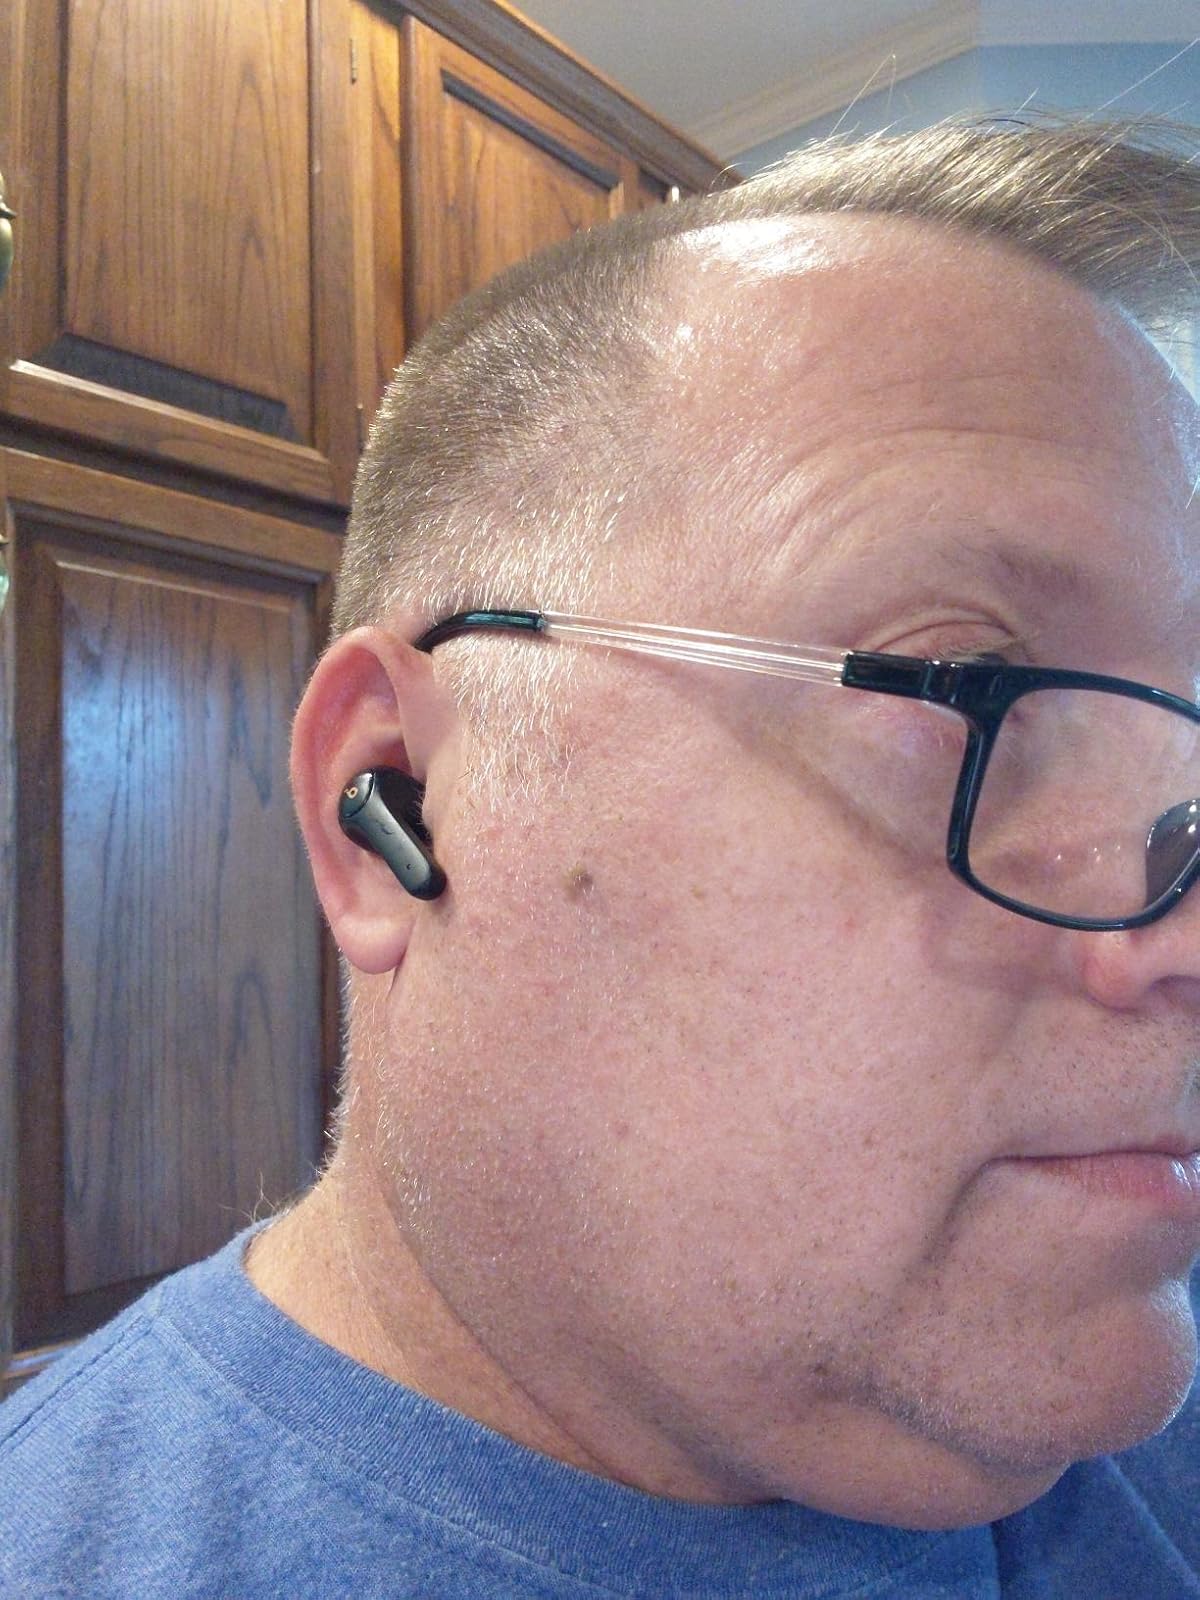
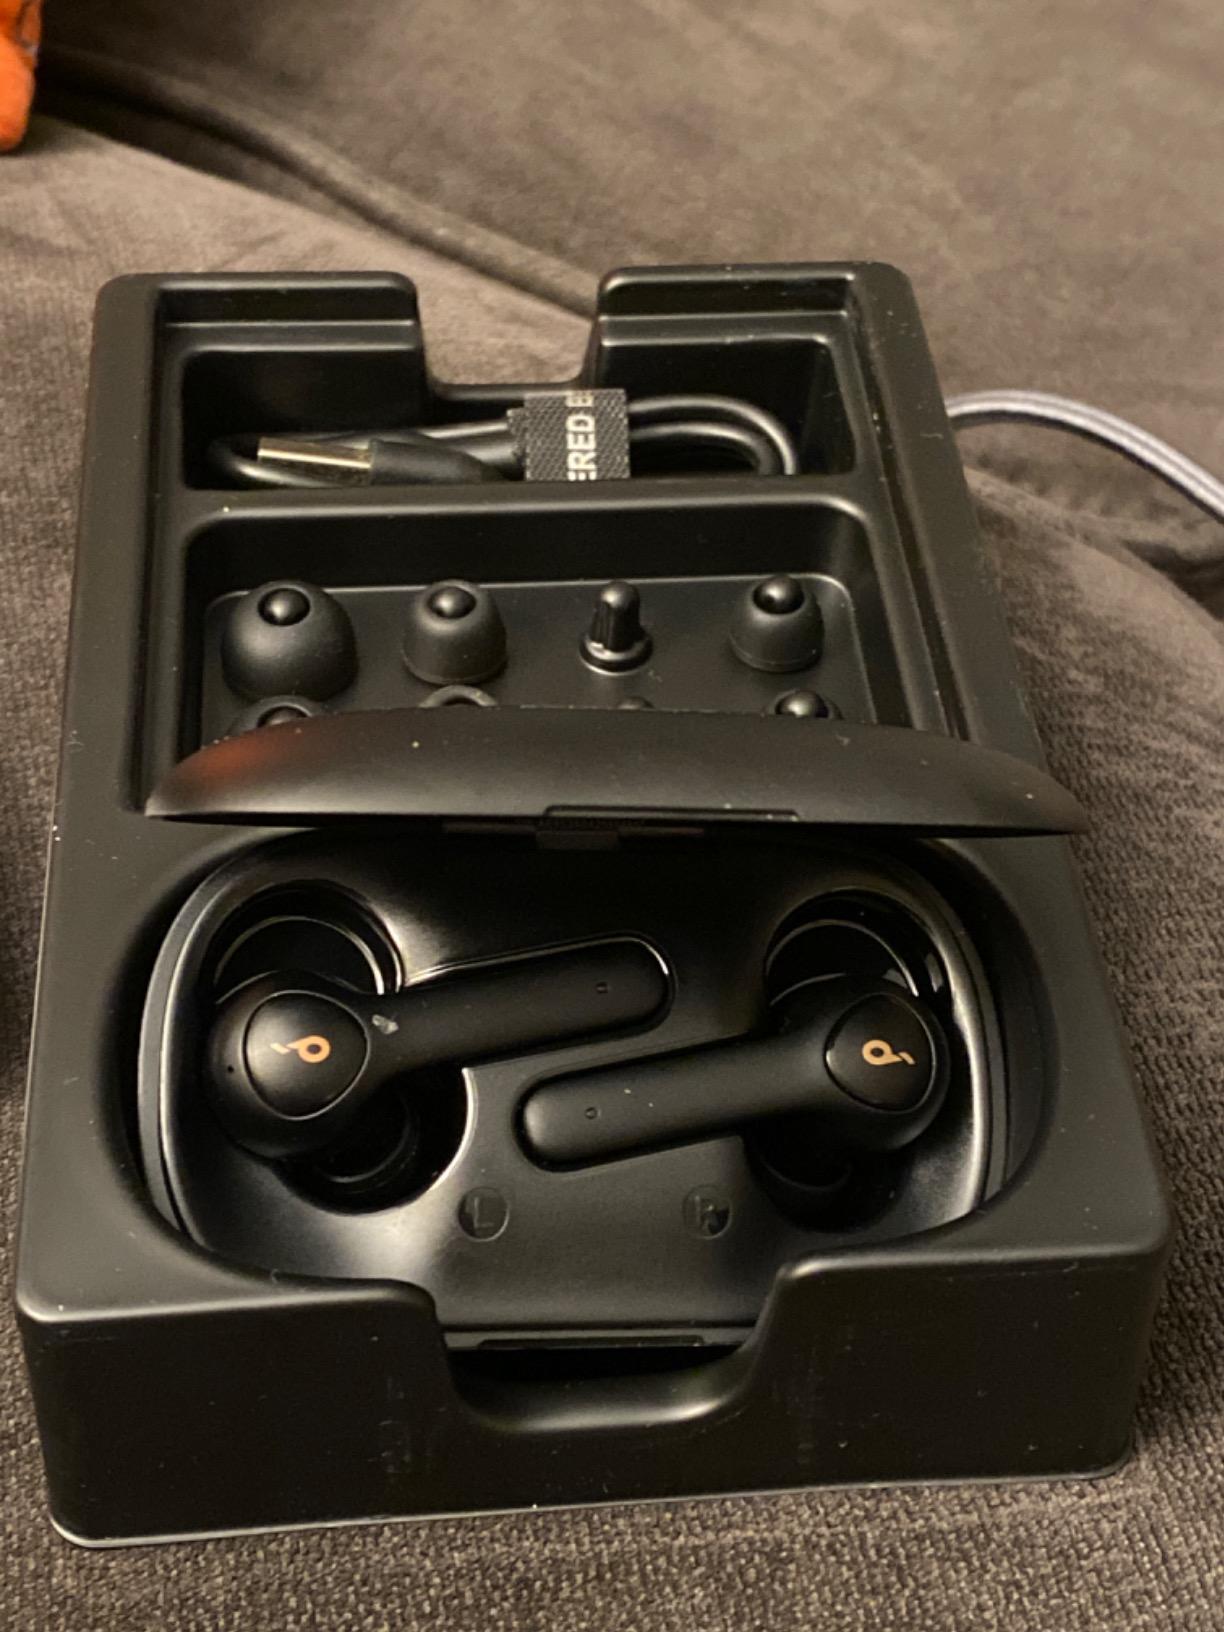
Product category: earbuds
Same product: yes